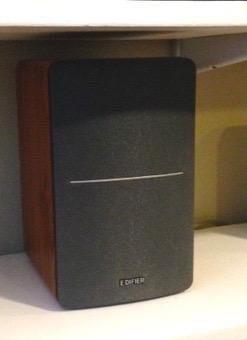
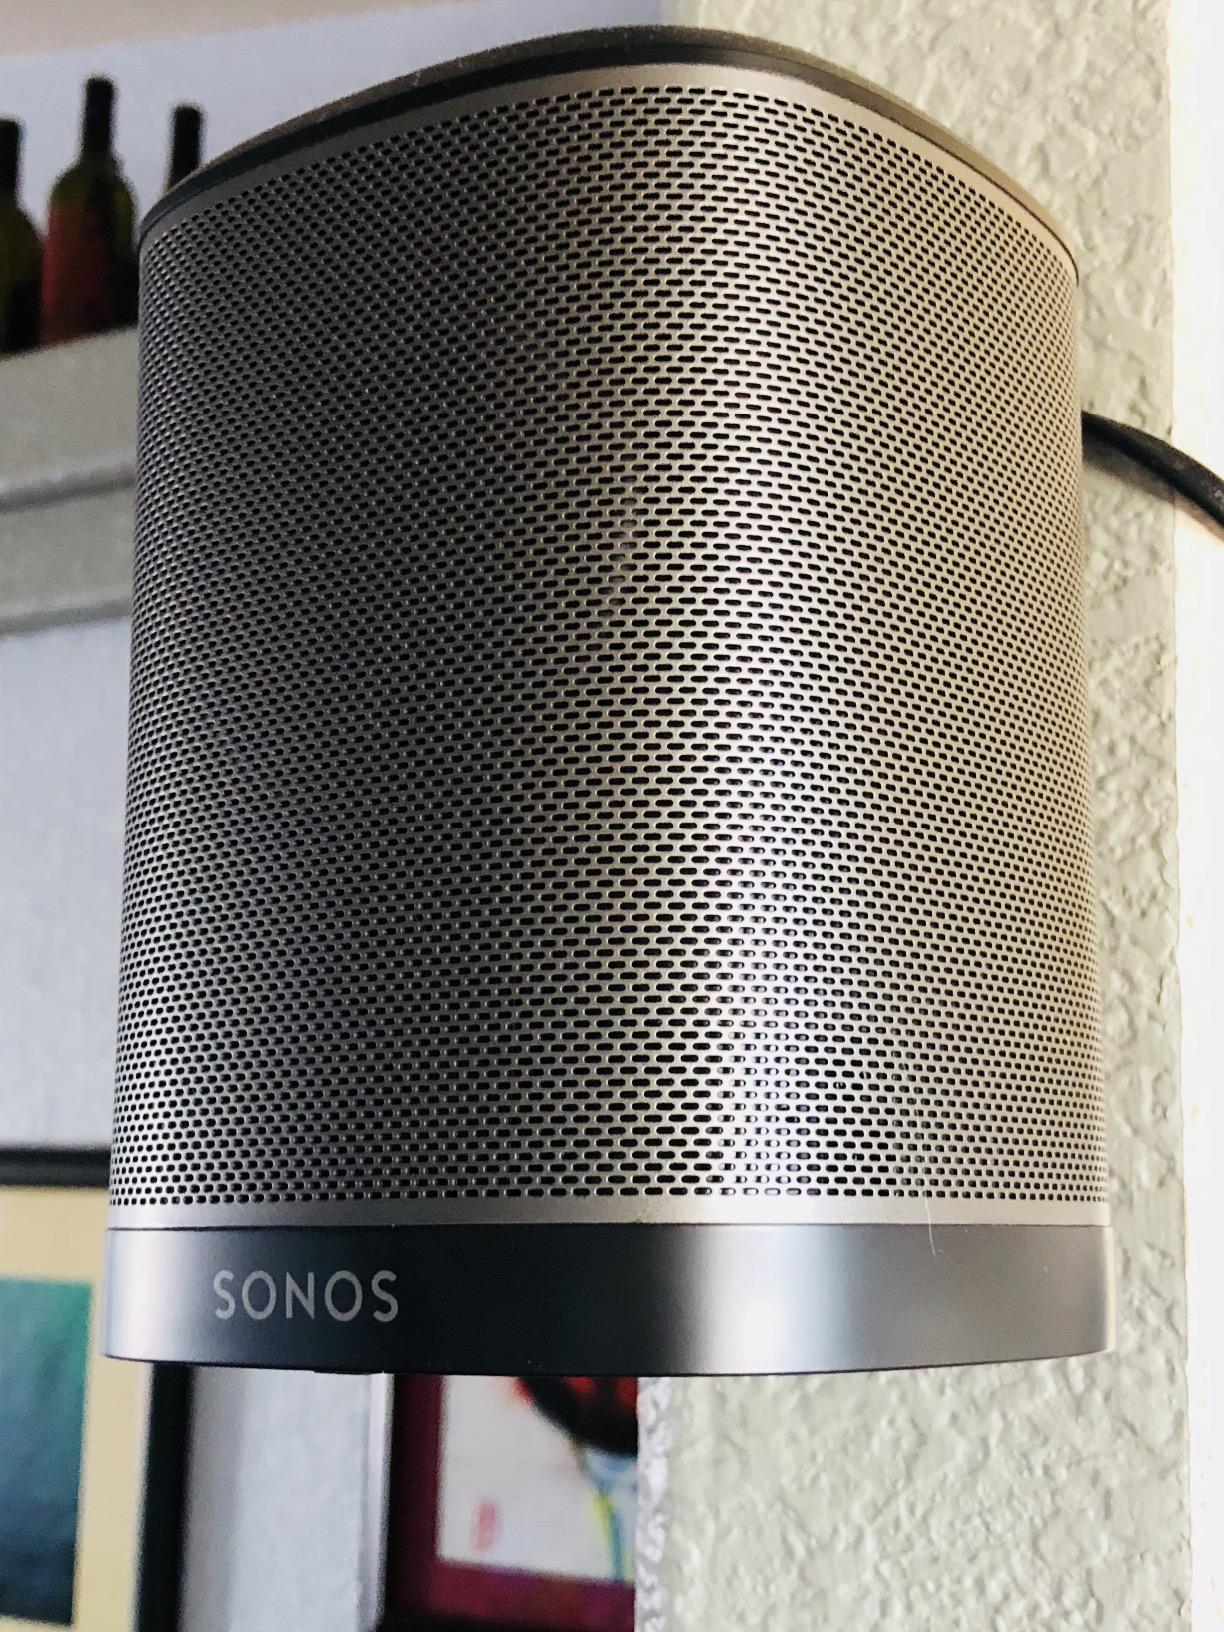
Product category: speaker
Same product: no